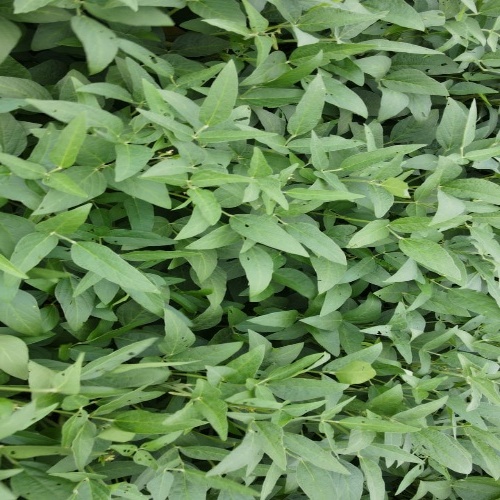
Label: Diabrotica_speciosa